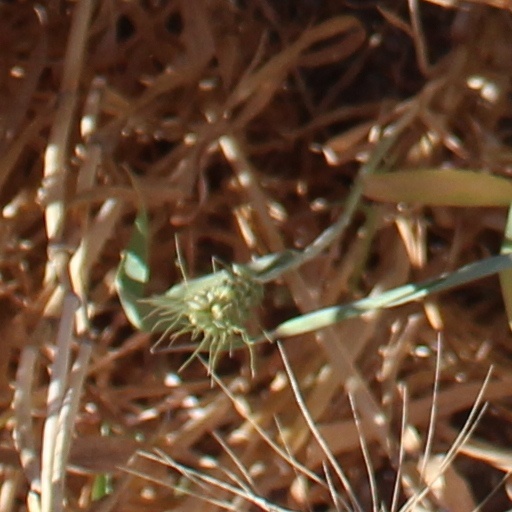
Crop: wheat